Chrysorthenches phyllocladi

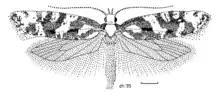
Illustration of "C. phyllocladi".

This species can be distinguished from similar appearing moths by the pattern of white bands on its forewings, the forewing ground colour of reflective violet, and the long axillary tuft at the base of the hindwing of the male of the species.